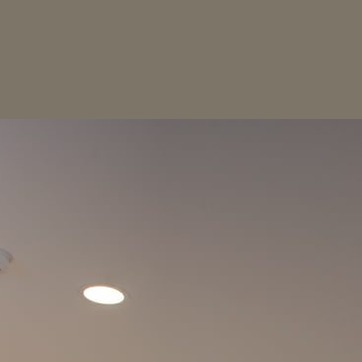
Material: painted